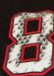
Number: 8